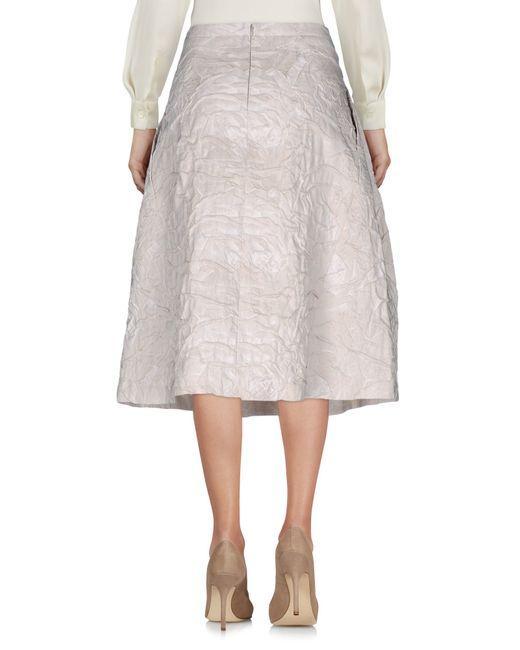
Brauner Damenrock Flay unter dem Knie Bürokleidung